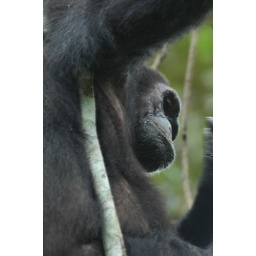
This guy was sitting on a tree branch across the path above us which made for a fun angle.